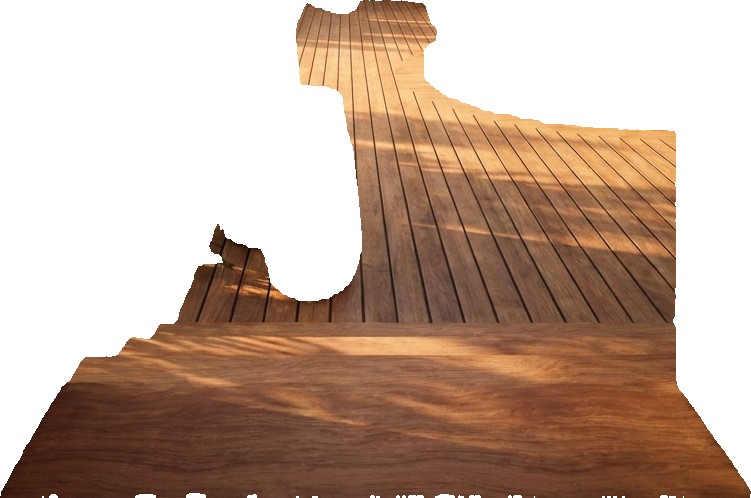
Surface category: floors